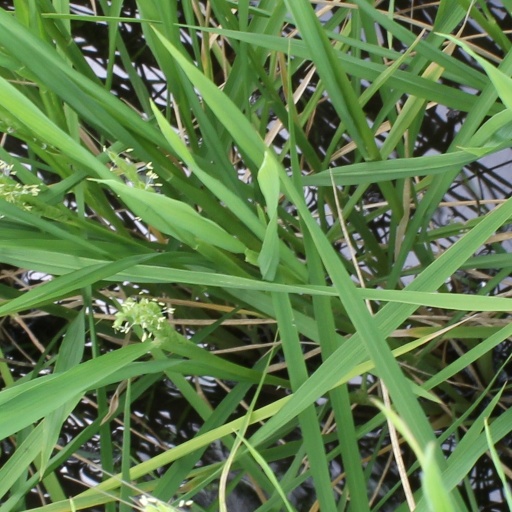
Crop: rice